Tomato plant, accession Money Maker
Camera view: bottom (45 deg); turntable rotation: 90 degrees
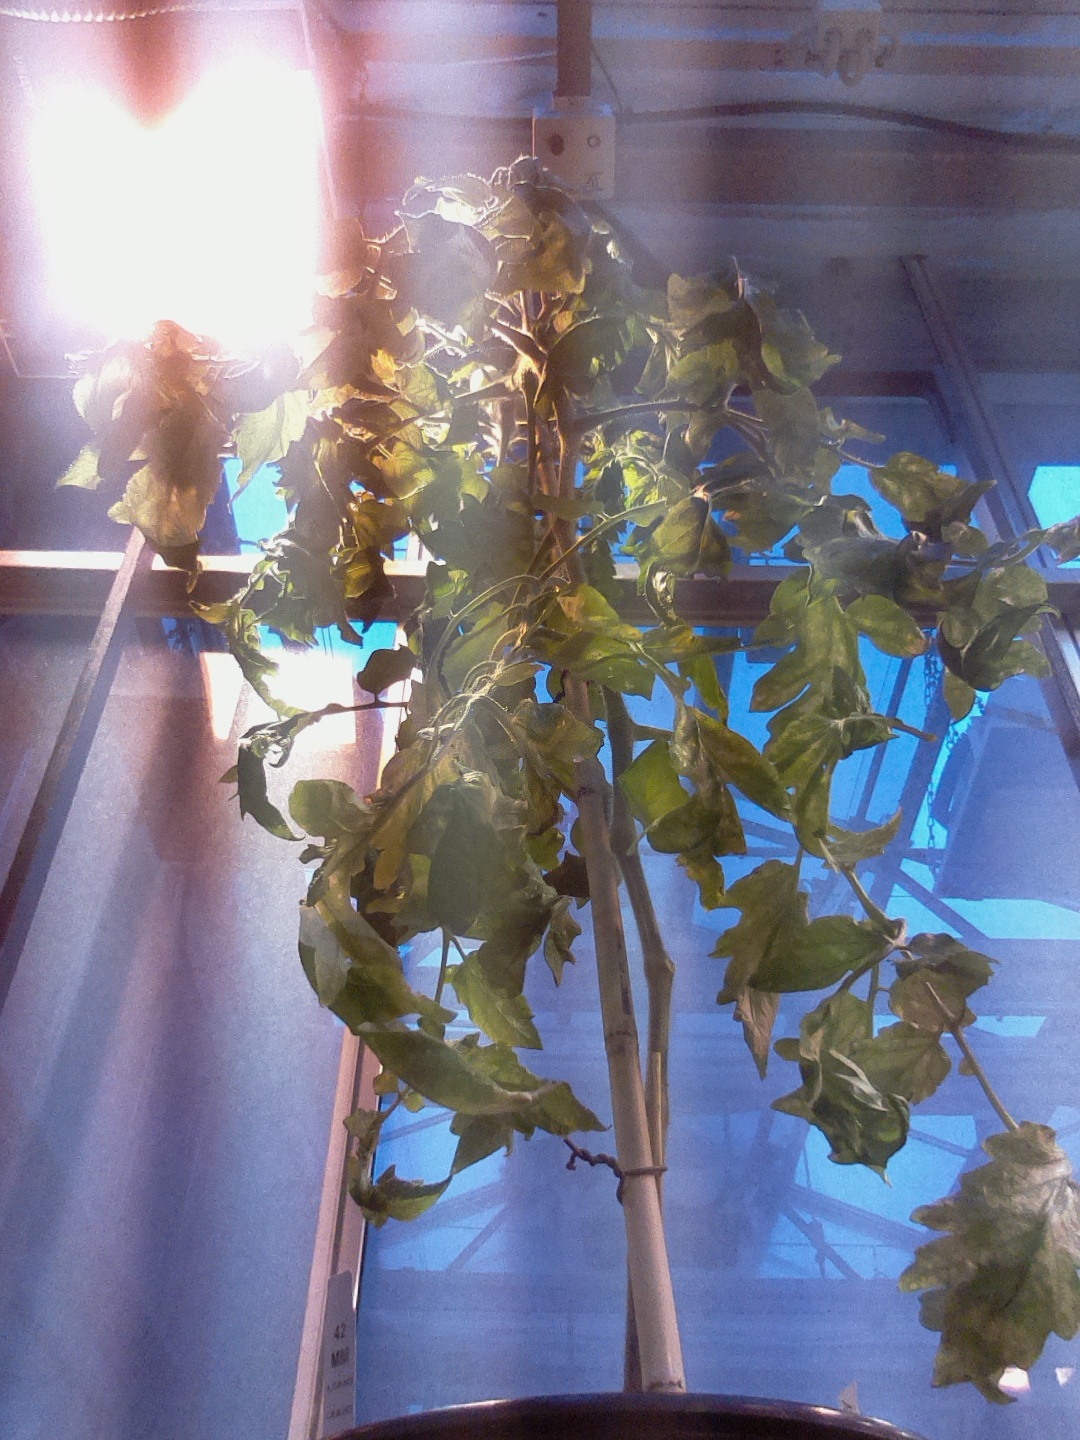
BBCH growth stage 76: 60%-70% of final fruit size